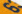
Number: 6